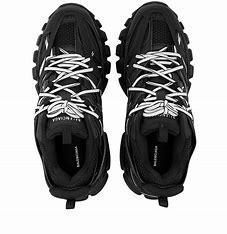
Brand: Balenciaga
Model: Track 2